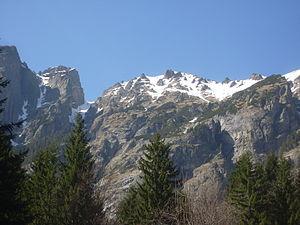
Le parc naturel du monastère de Rila, fait partie des plus grands parcs naturels de Bulgarie couvrant un territoire de 273,71 km², dans la partie ouest de Rila : il comprend un massif montagneux, dont le point culminant, Mousala s'élève à 2 925 mètres. Il est situé dans l'oblast Kyoustendil et comprend des forêts, prairies de montagne, des zones alpines et 28 lacs glaciaires. Avec un peu plus de 1 million de visiteurs, il est le deuxième parc naturel le plus visité du pays, après le parc naturel Vitocha.